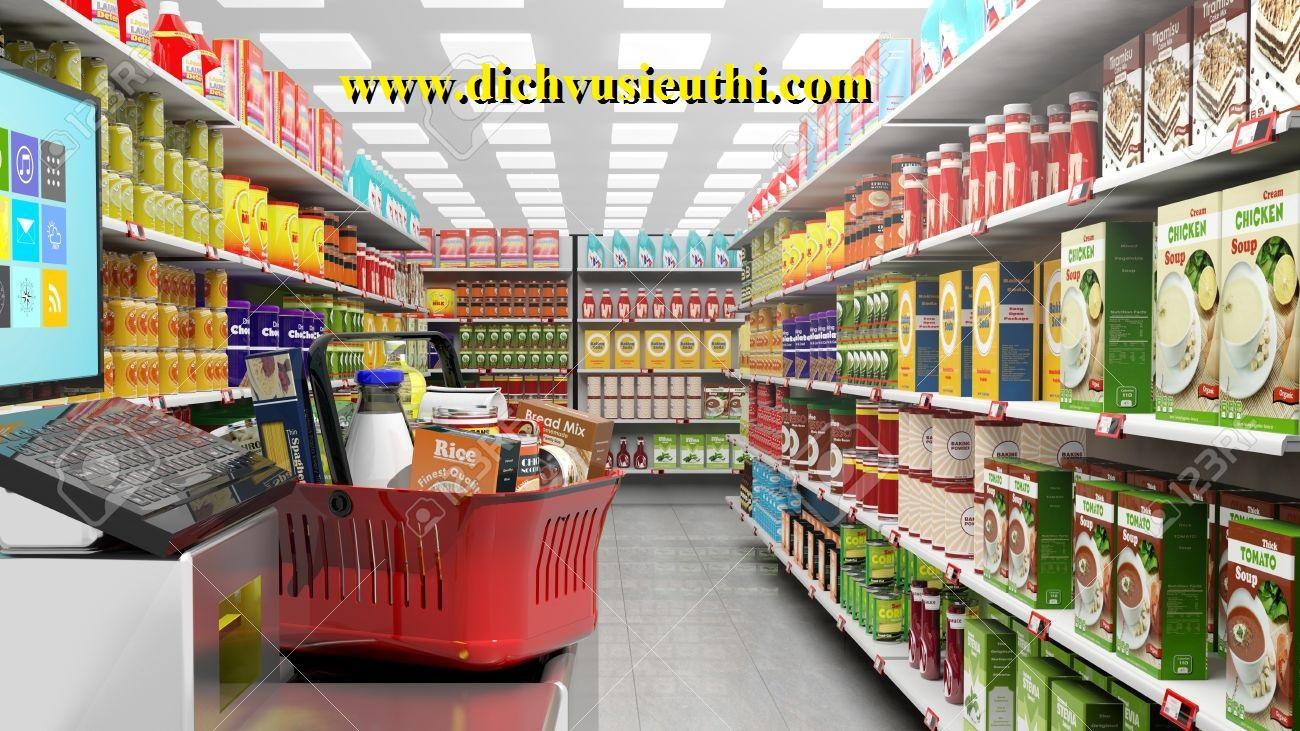
có những loại hàng hoá đóng hộp ở trên các kệ hàng